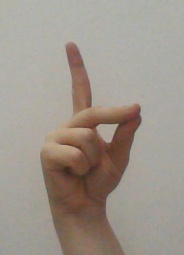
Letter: ta